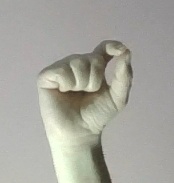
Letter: fa